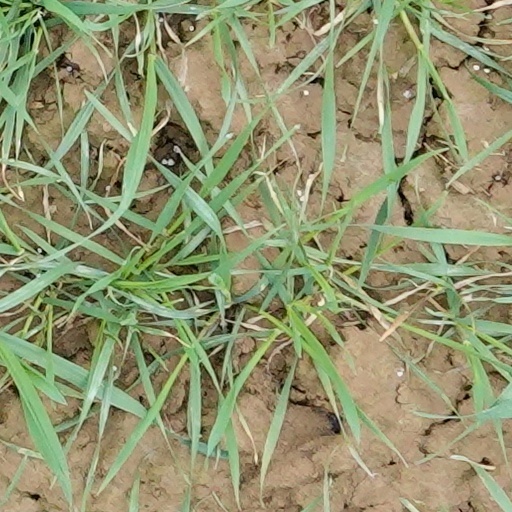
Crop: wheat